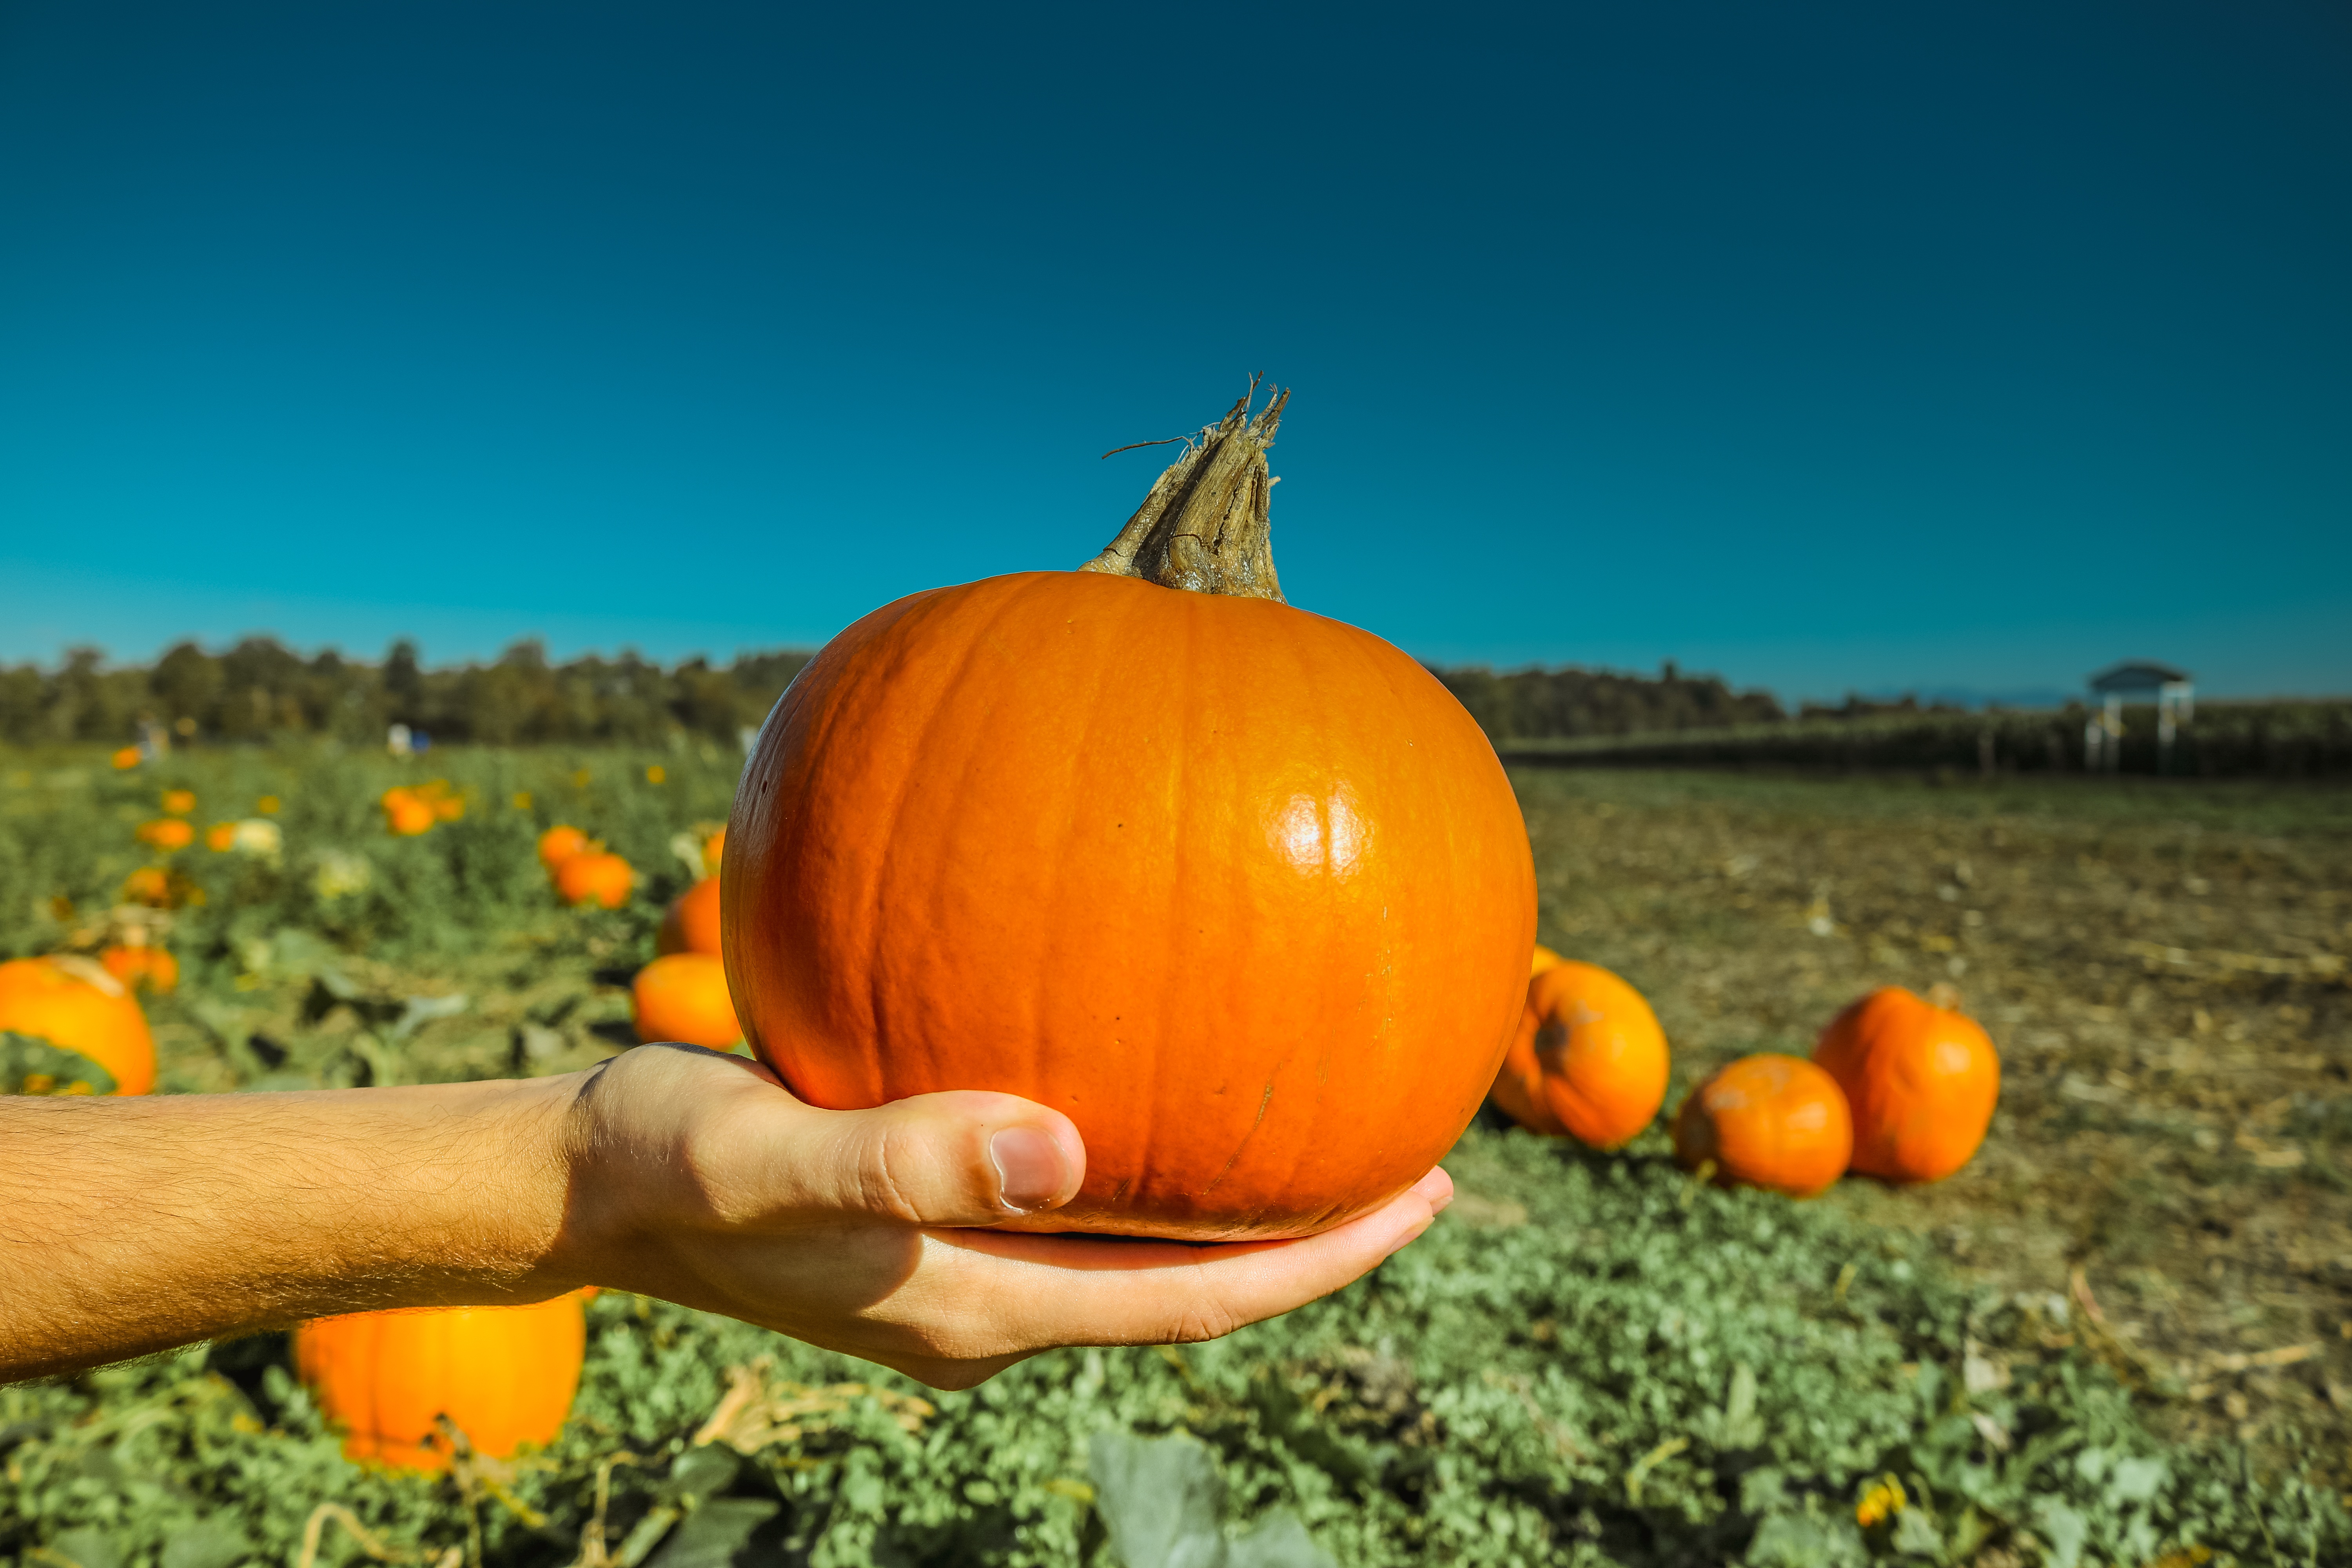
landscape, nature, grass, plant, sky, field, farm, fall, flower, country, food, green, produce, vegetable, autumn, pumpkin, season, gourd, thanksgiving, happy, calabaza, cucurbita, farm landscape, flowering plant, farm field, winter squash